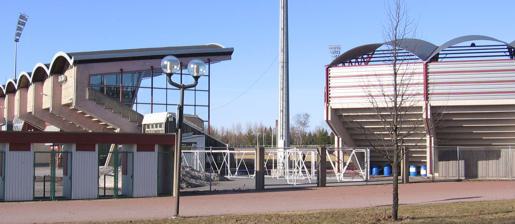
Building: Pori Stadium
Country: Finland
Year built: 1965
Multi-purpose stadium in Finland Pori Stadium Location Pori , Finland Coordinates 61°28′36″N 021°46′28″E / 61.47667°N 21.77444°E / 61.47667; 21.77444 Owner City of Pori Capacity 12,300 (4,094 seated) Field size 103 × 67 m Surface Grass, heated Construction Opened 1965 Renovated 1981, 1990, 1999–2000 Tenants FC Jazz Musan Salama (2019–2022) View from the south curve. Pori Stadium ( Finnish : Porin stadion ) is a multi-purpose stadium in Pori , Finland . It is currently used primarily for football and stadium is the home of FC Jazz . It is also the former home ground of FC PoPa and Musan Salama . Pori Stadium is located at Isomäki sports center some two kilometres south of the city. Stadium is sometimes nicknamed as the Stadium of Eternal Wind due to windy conditions that are common on the stadium and its surroundings. By the main entrance is a javelin thrower statue by Finnish sculptor Kalervo Kallio which is inspired by Matti Järvinen 's gold medal throw at the 1932 Summer Olympics . History Pori Stadium was built in 1963–1965. It is the third main stadium in Pori replacing the 1935 opened Herralahti Stadium . The football ground was built first and the opening match was played in May 1963. Stadium was completed two years later as the stands and other facilities were finished. During its history, Pori Stadium has been renovated three times. The latest uplift in 1999–2000 was made to implement new stands and lights. Finland national football team has played twice at Pori Stadium. May 1984 Finland beat Northern Ireland in the 1986 World Cup qualification and three years later Finnish Olympic team played against Austria . Pori Stadium was the venue of 1993 Finnish Cup final. The Finnish Championships in Athletics , Kalevan kisat -games, have been competed at Pori Stadium in 1967, 1983, 2005 and 2015. Attendance record 12,050 was made at 1967 Kalevan kisat. The record in football matches is 11,193 in October 1993 as FC Jazz played its season's last game against MyPa with the national title on the line. Football internationals at Pori Stadium U-21 international Finland vs Poland in September 2010. Date Level Teams Result Attendance 12 May 1966 U-23 friendly Finland vs Israel 0–2 1,831 10 September 1968 U-18 friendly Finland vs. Sweden 1–1 0 600 27 June 1978 U-21 friendly Finland vs Sweden 0–2 1,506 27 May 1984 1986 World Cup qualification Finland vs Northern Ireland 1–0 8,155 24 August 1985 Women's friendly Finland vs Belgium 1–0 2,352 12 May 1987 1988 Olympic qualification Finland vs Austria 2–1 3,912 28 August 1990 U-16 friendly Finland vs Sweden 2–2 3,300 12 May 1993 1994 UEFA U-21 qualification Finland vs Austria 2–0 3,682 9 October 2004 2006 UEFA U-21 qualification Finland vs Armenia 0–1 1,300 27 July 2009 Women's friendly Finland vs Sweden 1–3 2,712 3 September 2010 2011 UEFA U-21 qualification Finland vs Poland 2–0 1,651 10 August 2011 2013 UEFA U-21 qualification Finland vs Slovenia 1–0 2,318 References ^ City of Pori Archived 2013-05-11 at the Wayback Machine (in Finnish). ^ a b Pori Football History 1960–1979 (in Finnish). ^ Football Internationals at Satakunta Region Archived 2015-09-24 at the Wayback Machine (in Finnish). External links Media related to Pori Stadium at Wikimedia Commons Pori Stadium in European Football Magazine Groundhopping at Pori Stadium